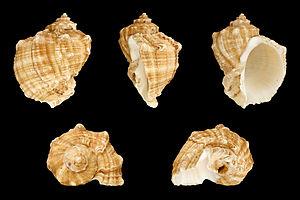
Les Rapaninae sont une sous-famille de mollusques gastéropodes de la famille des Muricidae.
Rapana est un genre de mollusques gastéropodes de la famille des Muricidae, sous-famille des Rapaninae.
Muricidae est une famille de mollusques gastéropodes prédateurs.